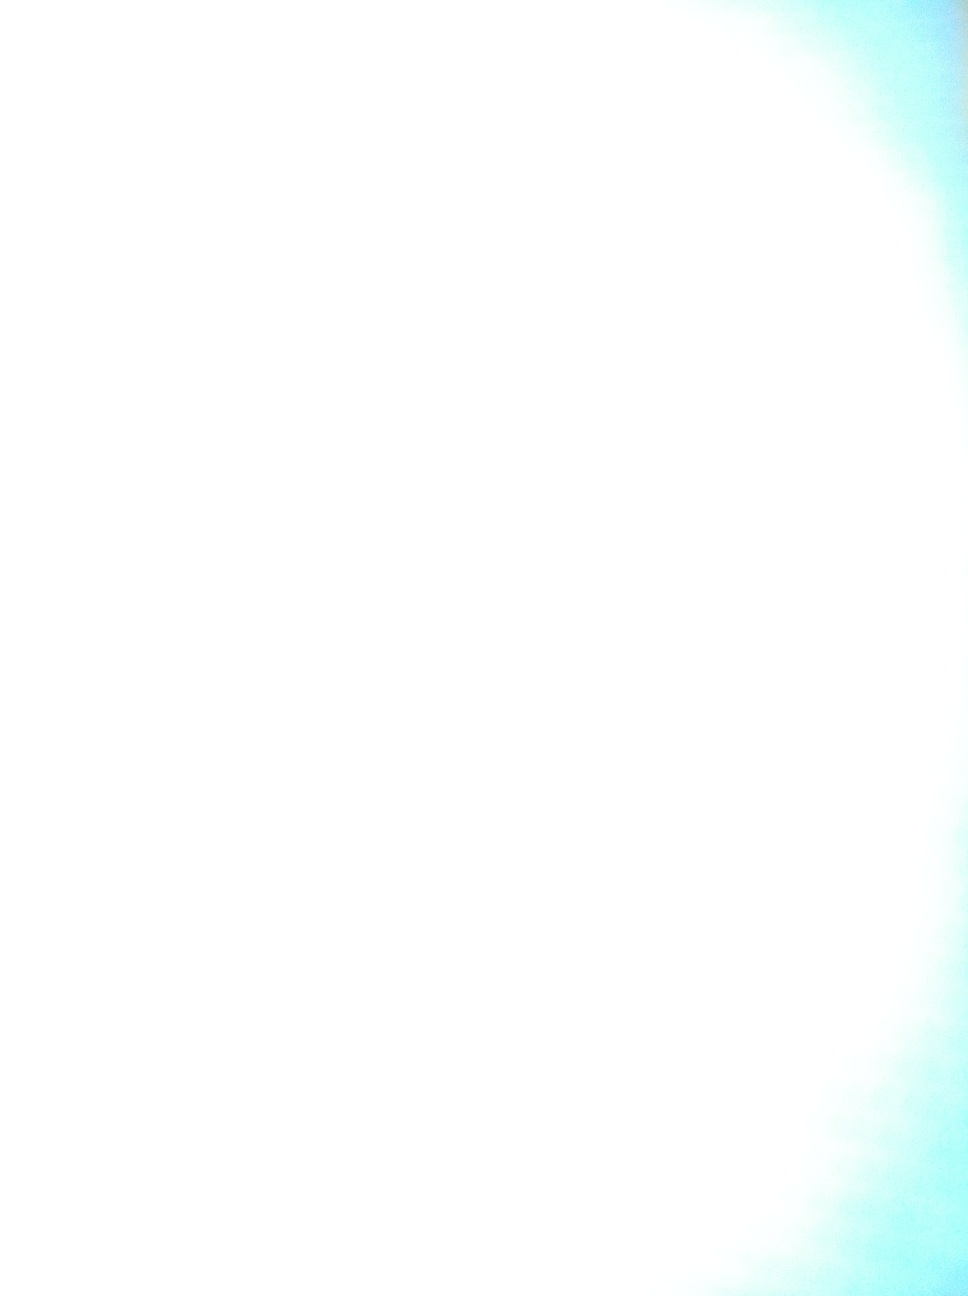Question: What color is my shirt?
Answer: unanswerable